Robert de Vieuxpont (died 1227/8)

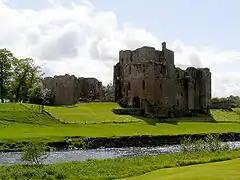
Brougham Castle in Cumbria, built by Robert de Vieuxpont

Robert the Younger has been supposed to have held some office in the Treasury under Richard I. Like other men of rank at the time, he was no doubt a good man of business, and had many money transactions with the Crown, accounting in 1197 for the term of the Honour of Tickhill in the West Riding. He was with John in Normandy in 1201, and paid him 20"l". and a palfrey to have the custody of the lands of Richard of Scirinton, or Sherrington, Buckinghamshire, and had custody of Guy of Châtillon, afterwards Count of St. Pol.